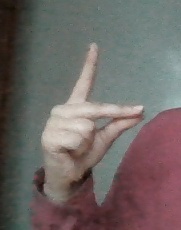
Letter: ta